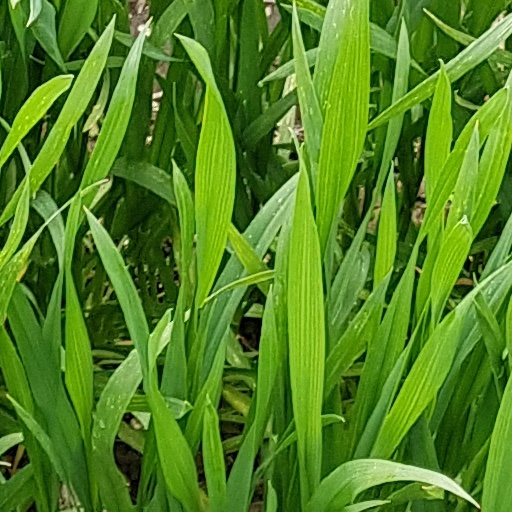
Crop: wheat